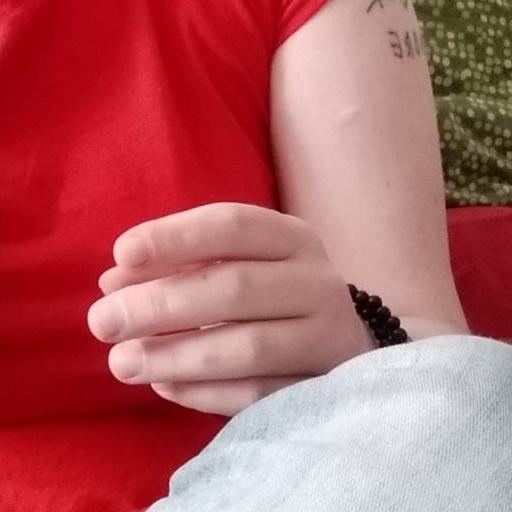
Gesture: no_gesture